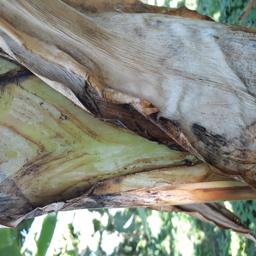
Label: BACTERIAL SOFT ROT